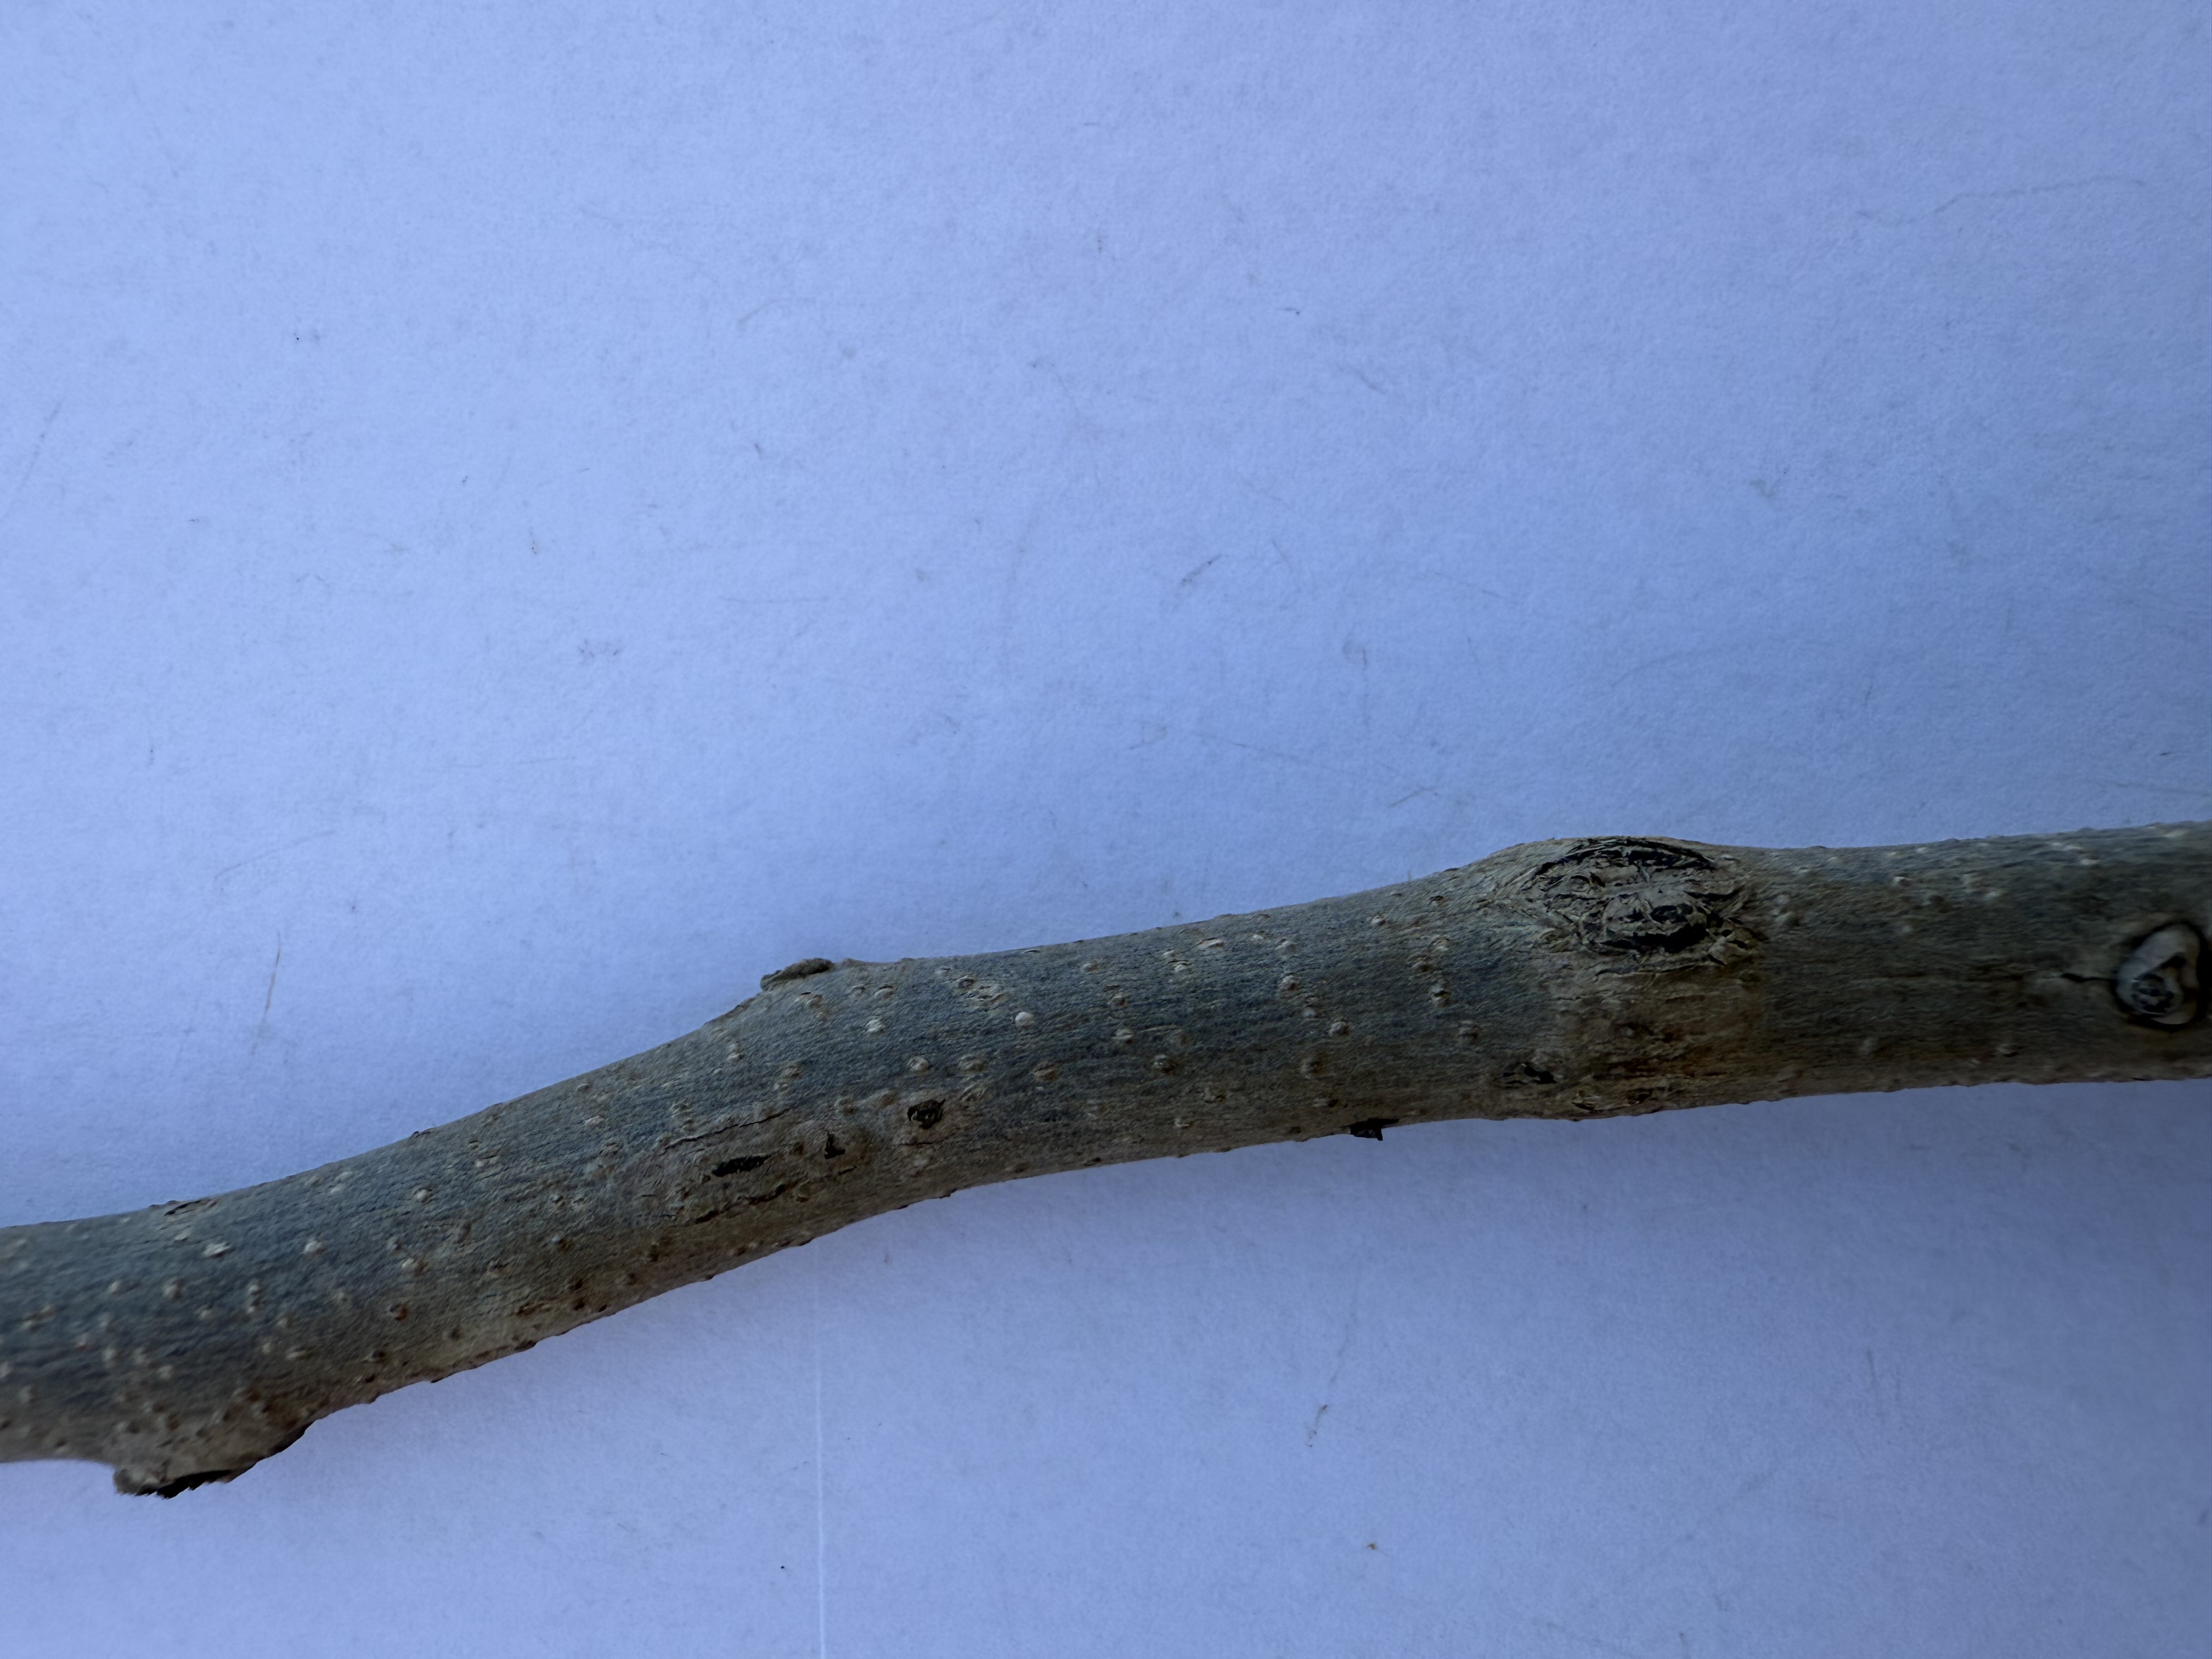
Variety: Chocolate Persimmon